Gidhaur chieftaincy

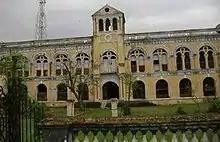
Gidhaur Fort

The Gidhaur dynasty's first capital may have been the nearby town of Khaira, where there are ruins of an old stone fort. Another prominent ruined fort that probably belonged to the Gidhaur dynasty is Naulakhagarh, a bit southwest of Khaira at the foot of the hills. Although popularly attributed to Akbar or Sher Shah, the Naulakhagarh fort likely was built by the Gidhaur rajas while they were based at Khaira, and Naulakhagarh may have served as a capital as well.